Maritime Venice

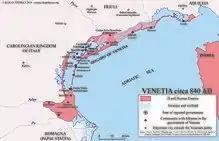
Remaining parts of Byzantine Venetia, by the 9th century

During the Gothic War (535–554), Byzantine rule was established on the entire territory of the ancient Roman province of Venetia and Istria, with its traditional administrative and ecclesiastical center in Aquileia, but already in 568, Italy was invaded by Lombards, who conquered the entire hinterland, including the capital city of Aquileia, thus reducing Byzantine rule to coastal regions of Venetia and Istria. Administrative center of the remaining parts of the province thus moved to Oderzo, while ecclesiastical center moved to Grado, and the province was consequently placed under the jurisdiction of the newly created Exarchate of Ravenna.